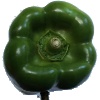
Label: green_pepper